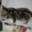
Label: cat